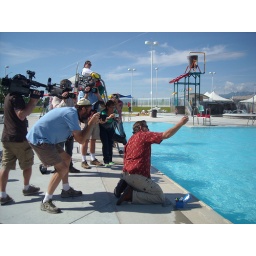
The Salt Lake Valley Health Department tests the water in a swimming pool.